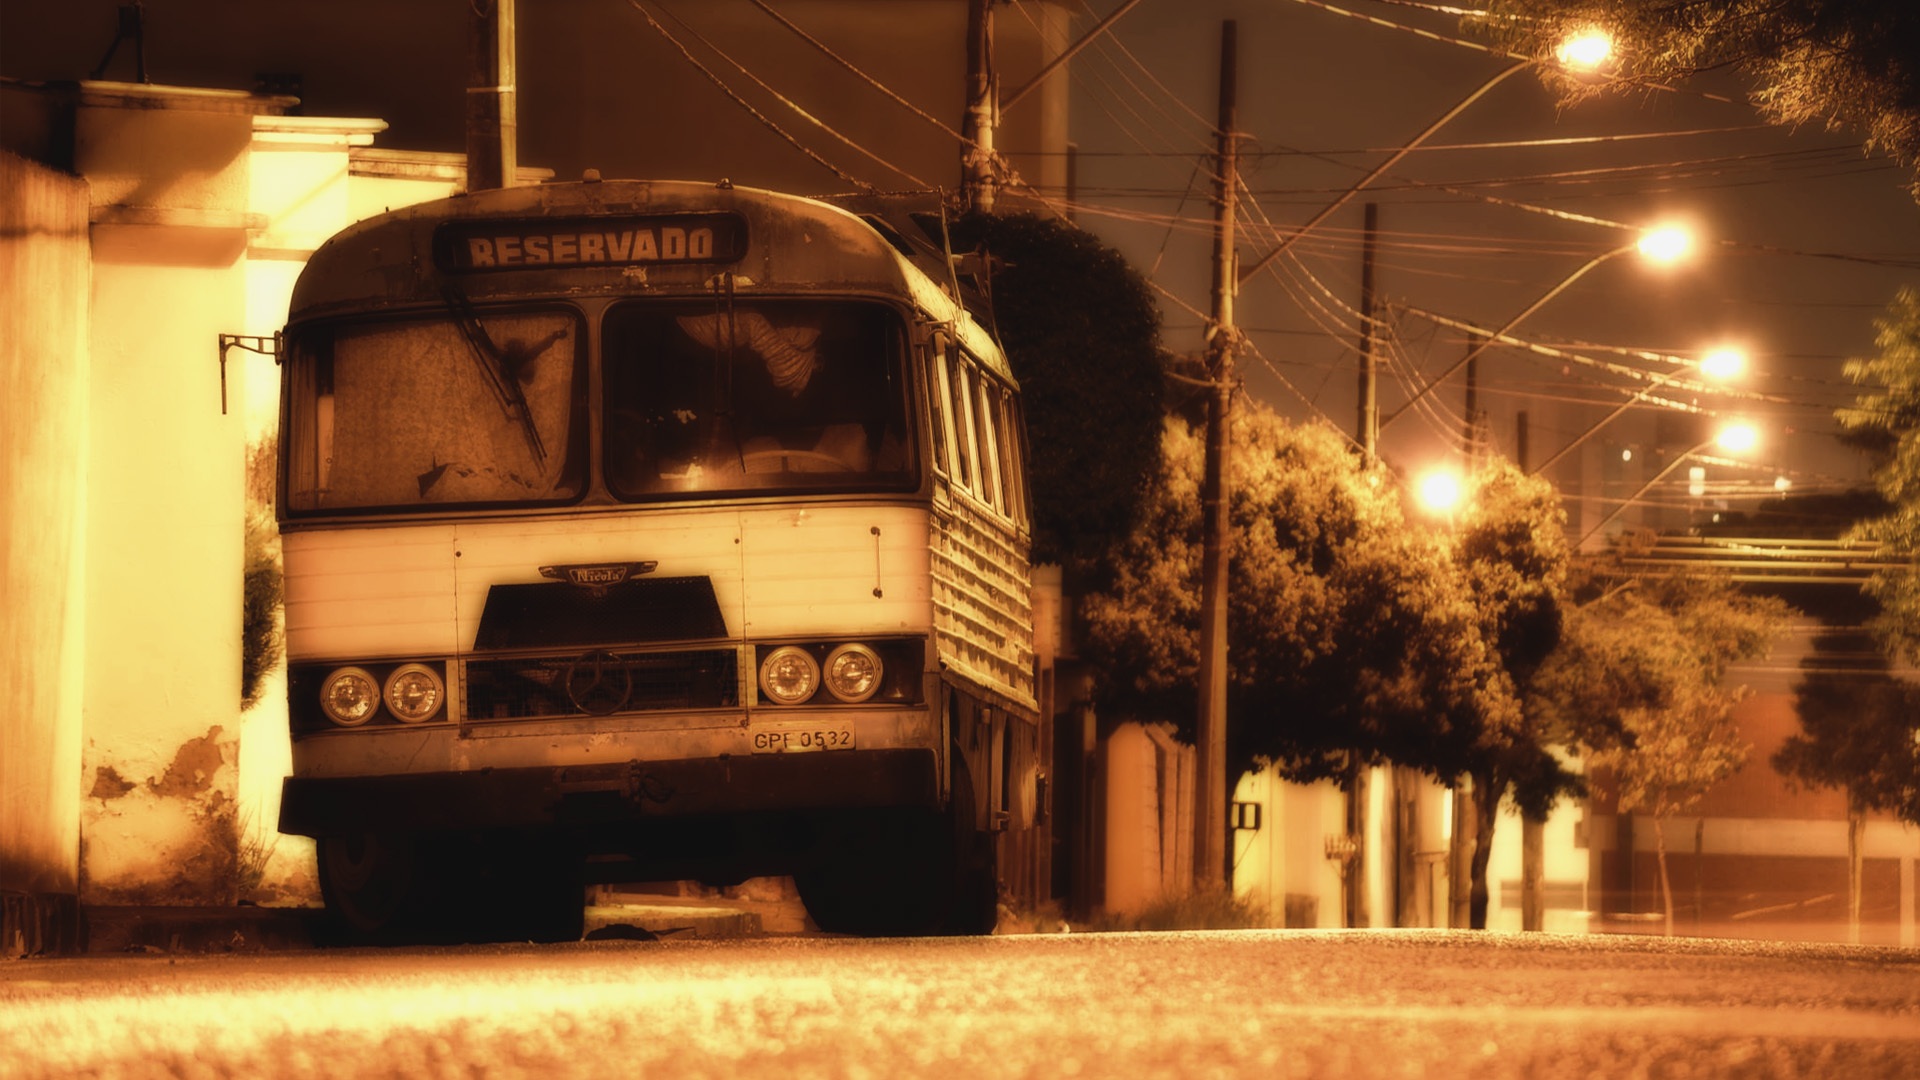
light, street, night, old, urban, transport, evening, vehicle, lighting, bus, classic